Transport in Venezuela

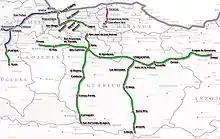
Map based on IFE maps of lines operating (purple), lines being restored (blue) and lines under construction (green) as at 2017

7000 km (?) (248 km privately owned, including Orinoco Mining Company)